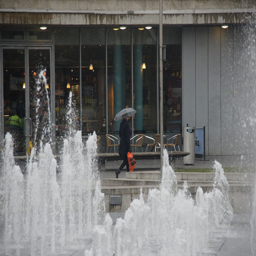
Woman with umbrella walking behind a water fountain.
a person is walking by a fountain with an umbrella and orange bag
PERSON WITH UMBRELLA WALKING PAST FOUNTAIN OF WATER
A woman walks behind a fountain while holding an umbrella.
person with umbrella walking in front of a fountain